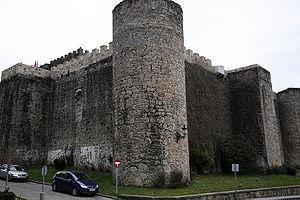
Álvaro de Luna, né en 1390 à Cañete, dans la région de Cuenca, et mort exécuté le 2 juin 1453 à Valladolid, est un noble castillan, favori du roi Jean II de Castille. Premier comte de San Esteban de Gormaz, il est connétable de Castille et maître de l'ordre de Santiago.